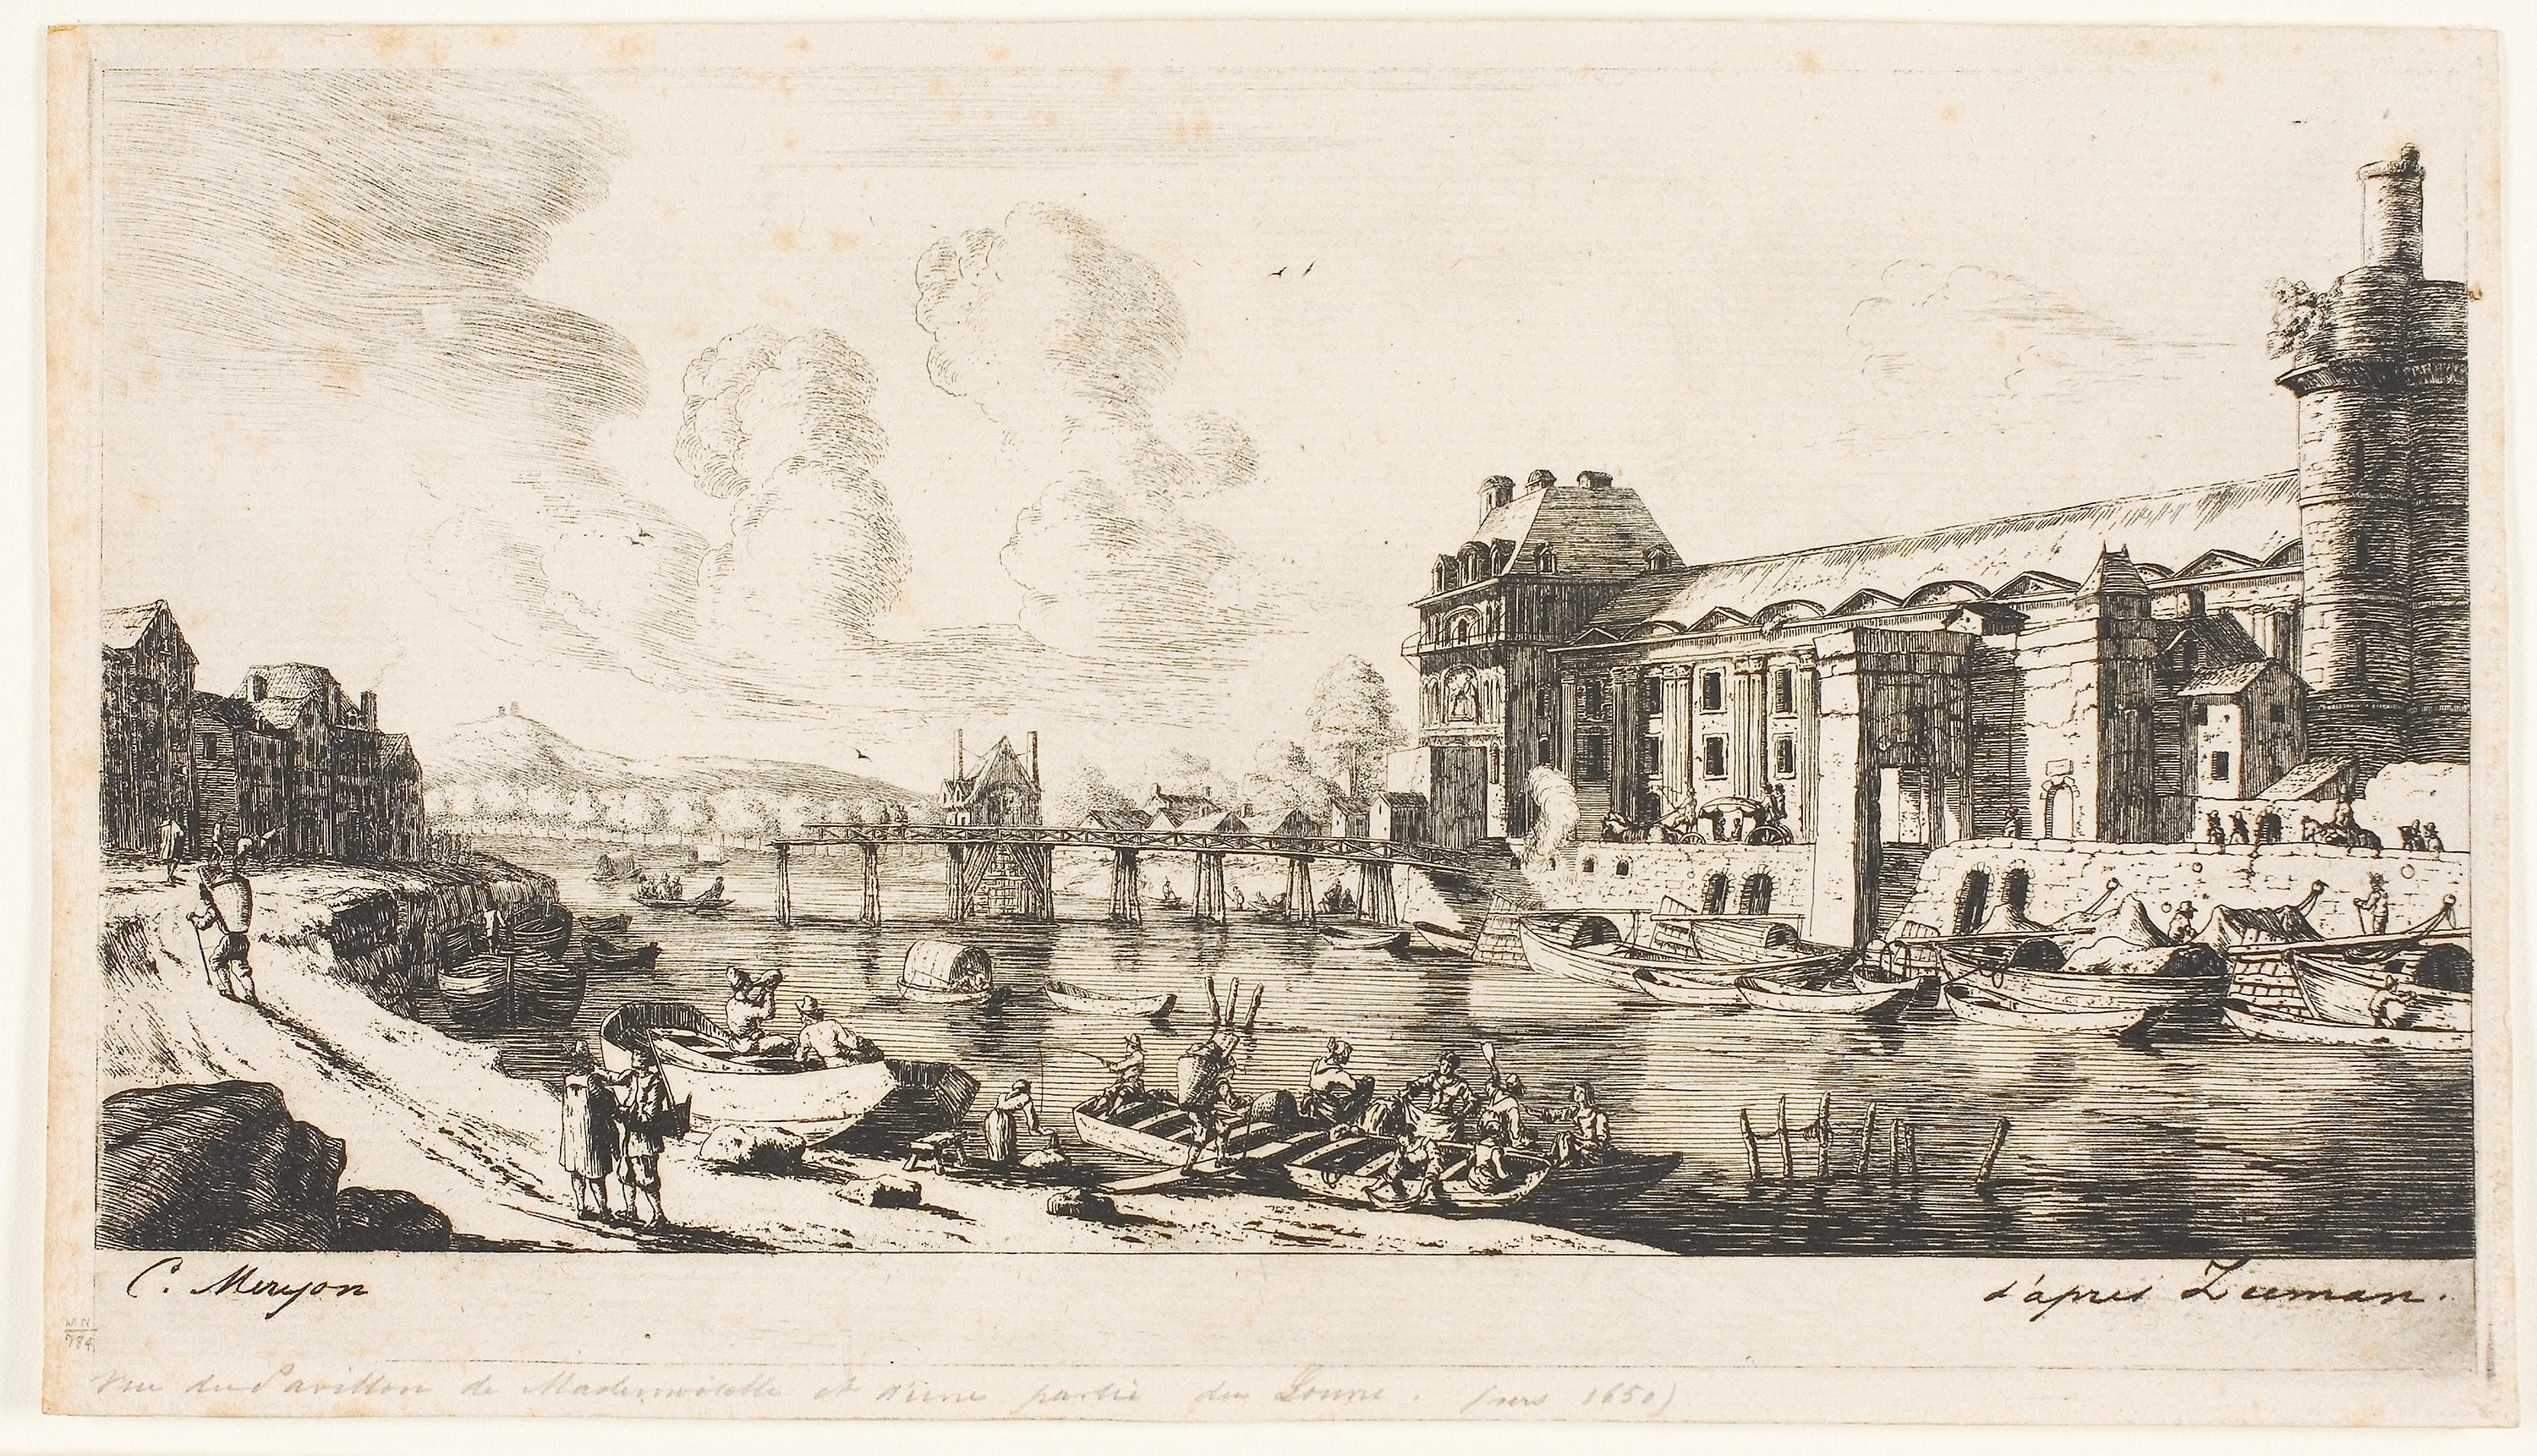
history, artwork, stock photography, picture frame, visual arts